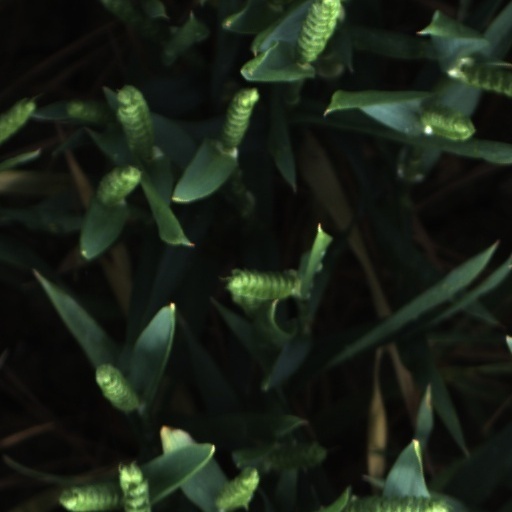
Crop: wheat